Iris atropurpurea

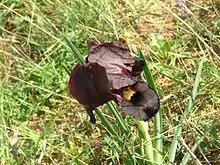

Previously, the iris was widely found along the coast of Israel, but by the 1950s, the habitats of "I. atropurpurea" was drastically affected by citrus plantations, and urbanisation, which reduced the fragmented areas of light soils along the coast. Then by 1959, it was listed as threatened by extinction, as only a few populations of the iris were found in reduced areas. In 1964, a law was established in Israel to protect the ten species of iris endemic to the region. Then in 1963, the Nature Reserves acts was established, which was followed by the establishment of the Nature Reserves Authority (NRA) in 1964, the authority enforces the act and manages the nature reserves. In 1975, Agami and Dafni, listed the iris as 'threatened by real extinction'. Later in 1986, 9 species of iris (including "I. atropurpurea") were recorded in "Flora Palaestina" by Feinbrun. In 2000, ten species of iris, were classed as 'endangered' (according to IUCN categories). A new protection law was established on 1 February 2001. Then in 2008, it was listed by Smida and Polak, in the Red Data Book (the Rare and Endangered Plants of Israel.) as 'vulnerable', it was listed in 2012 as high conservation priority.